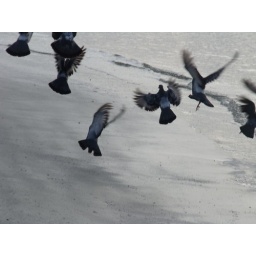
pigeon launch from the beach in St. Petersburg